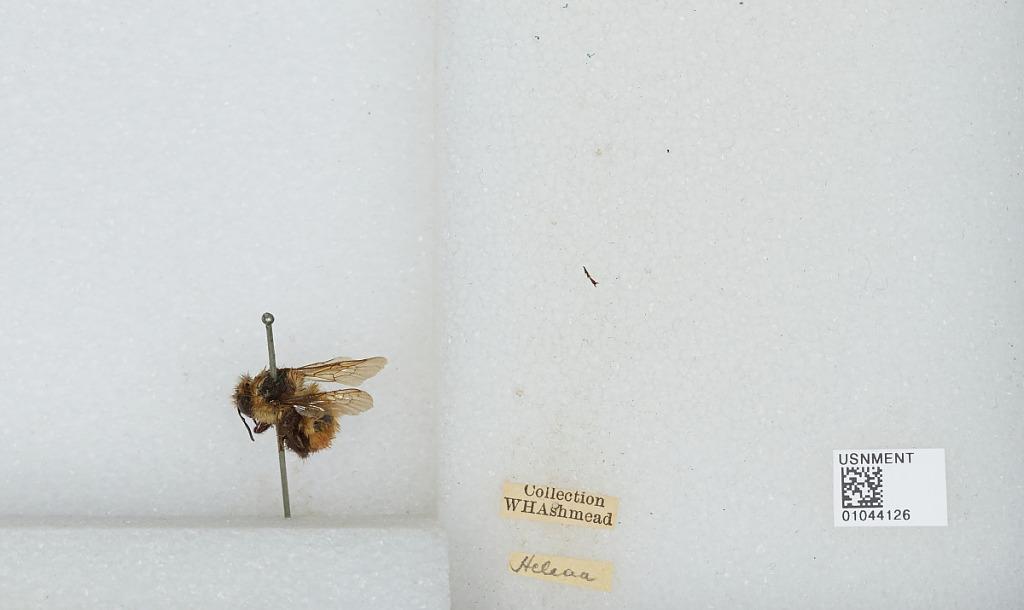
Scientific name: Bombus sp.
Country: United States
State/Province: Oregon
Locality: Helena